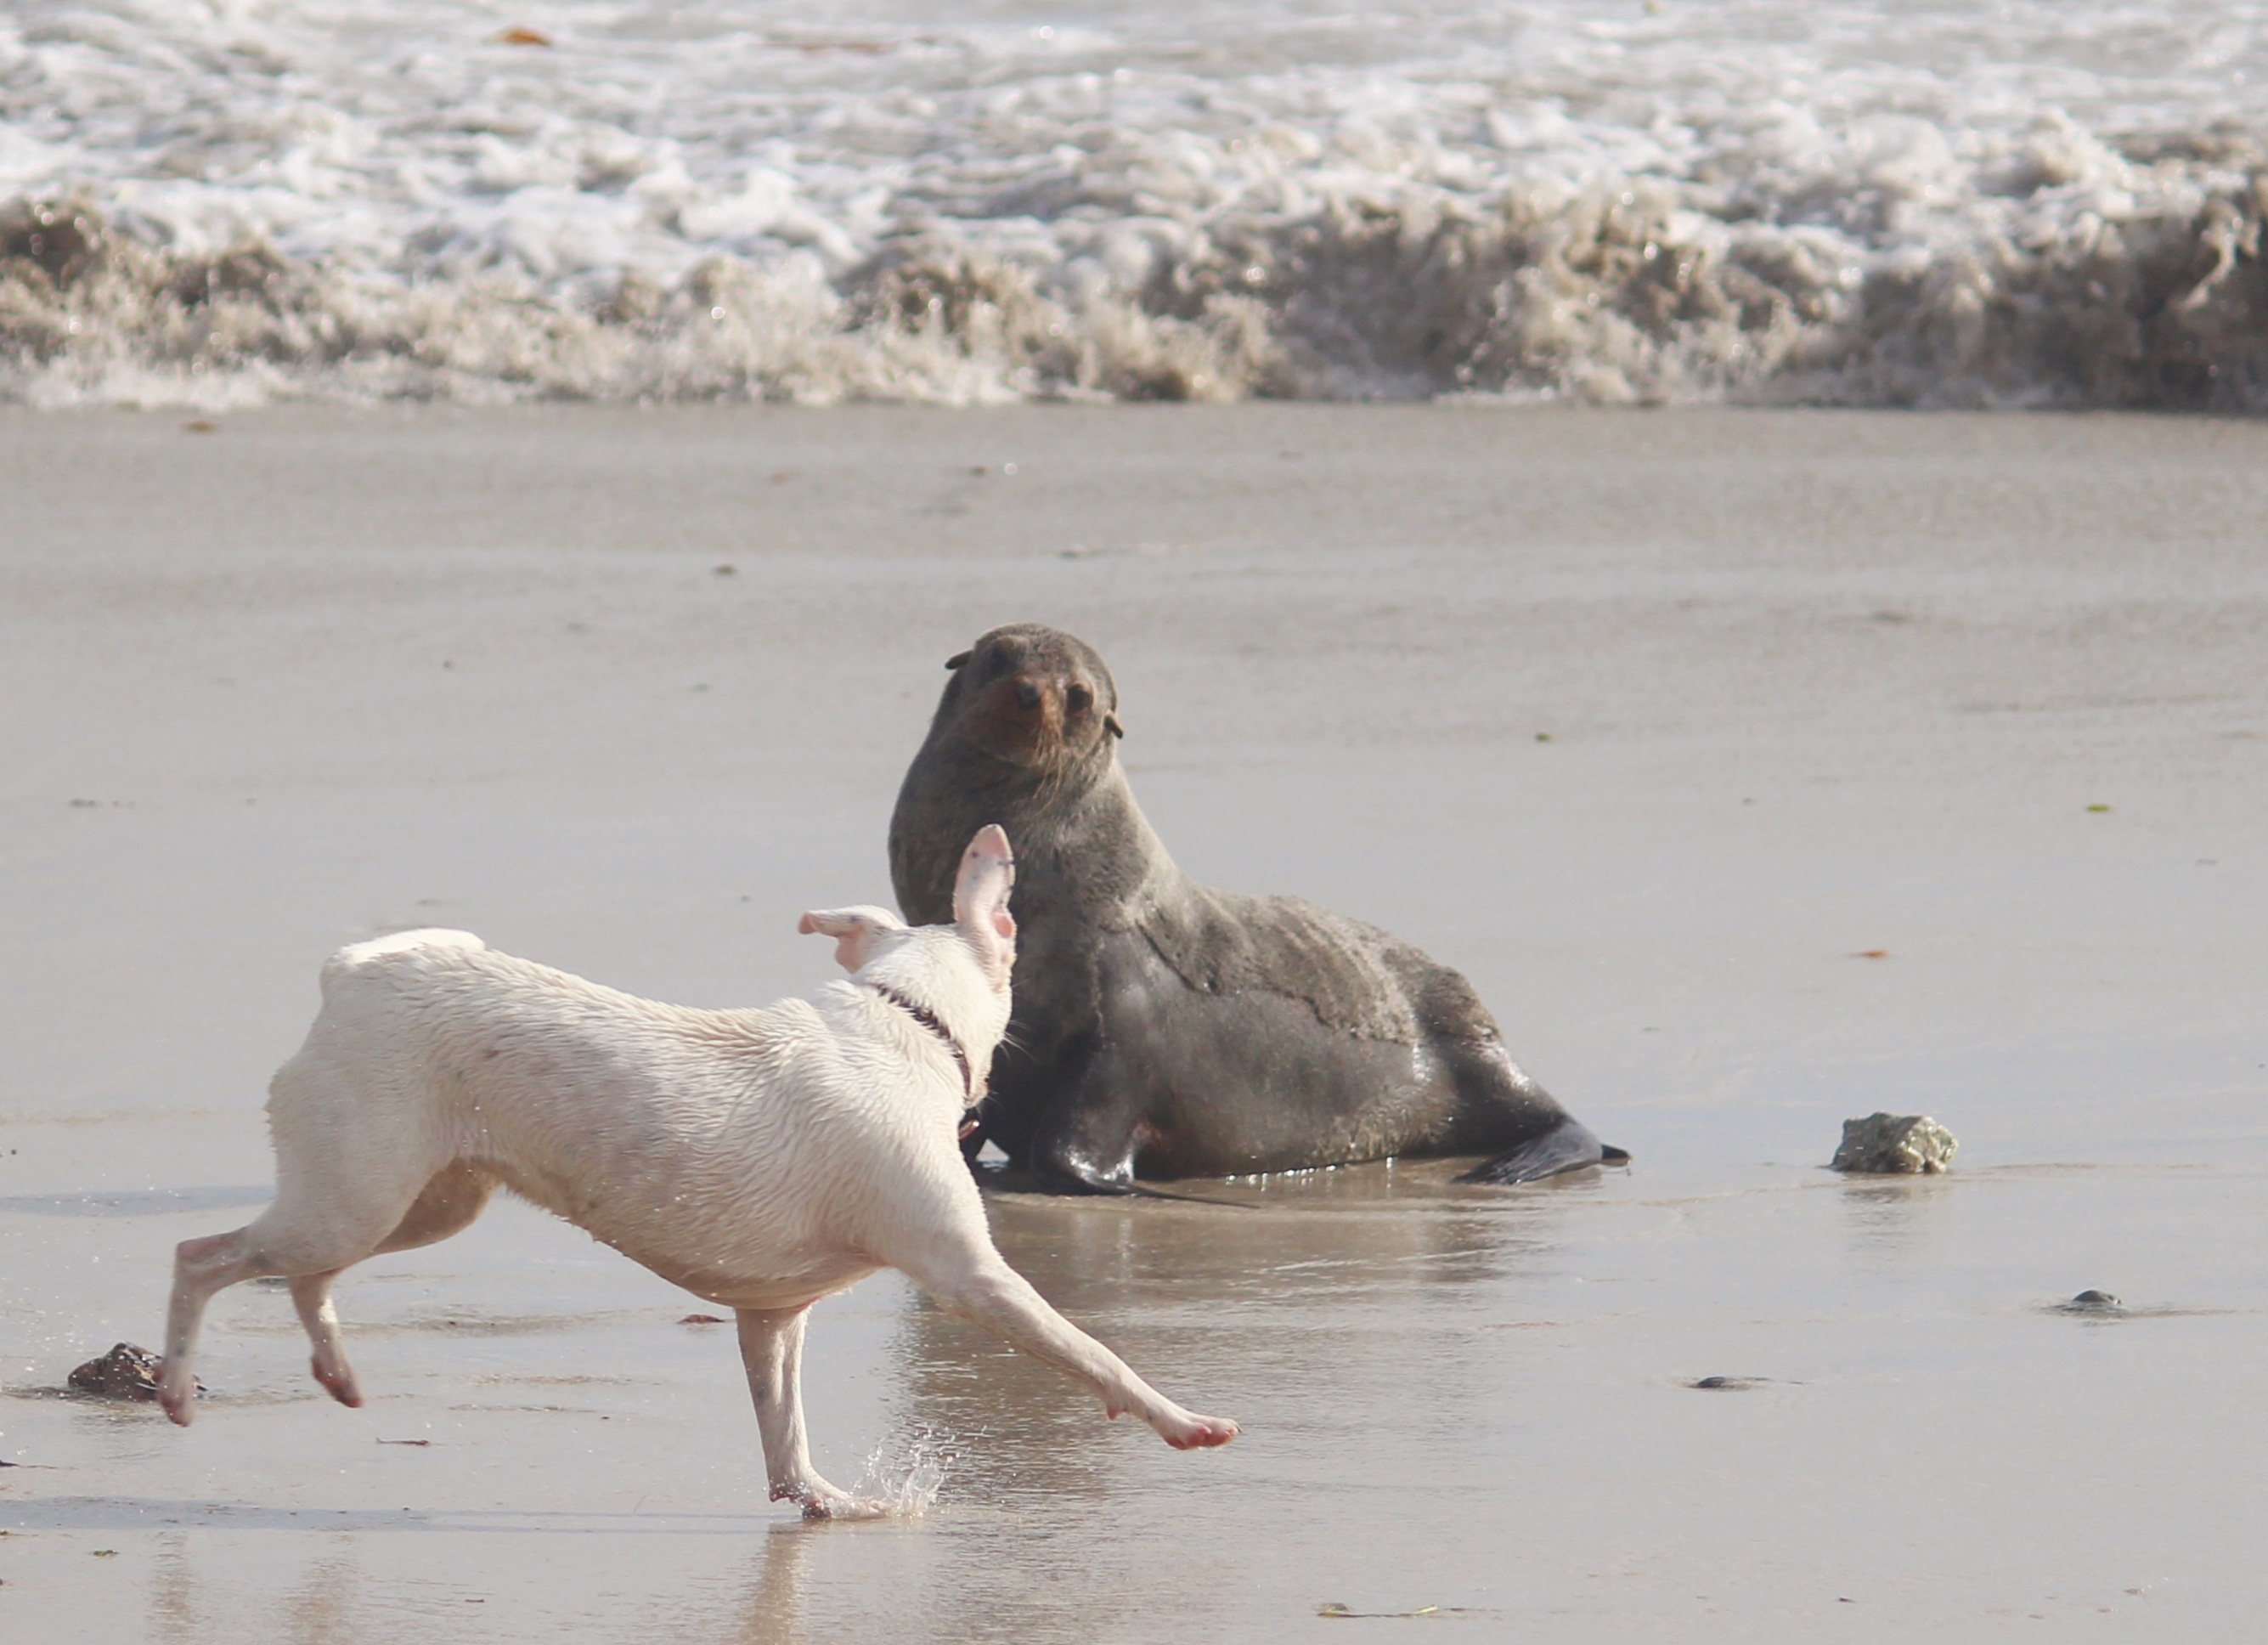
beach, sea, sand, dog, mammal, seal, vertebrate, encounter, dog like mammal, aufeinandertraffen